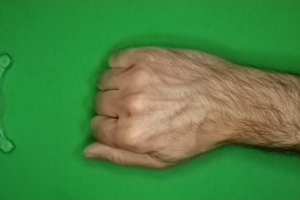
Label: rock